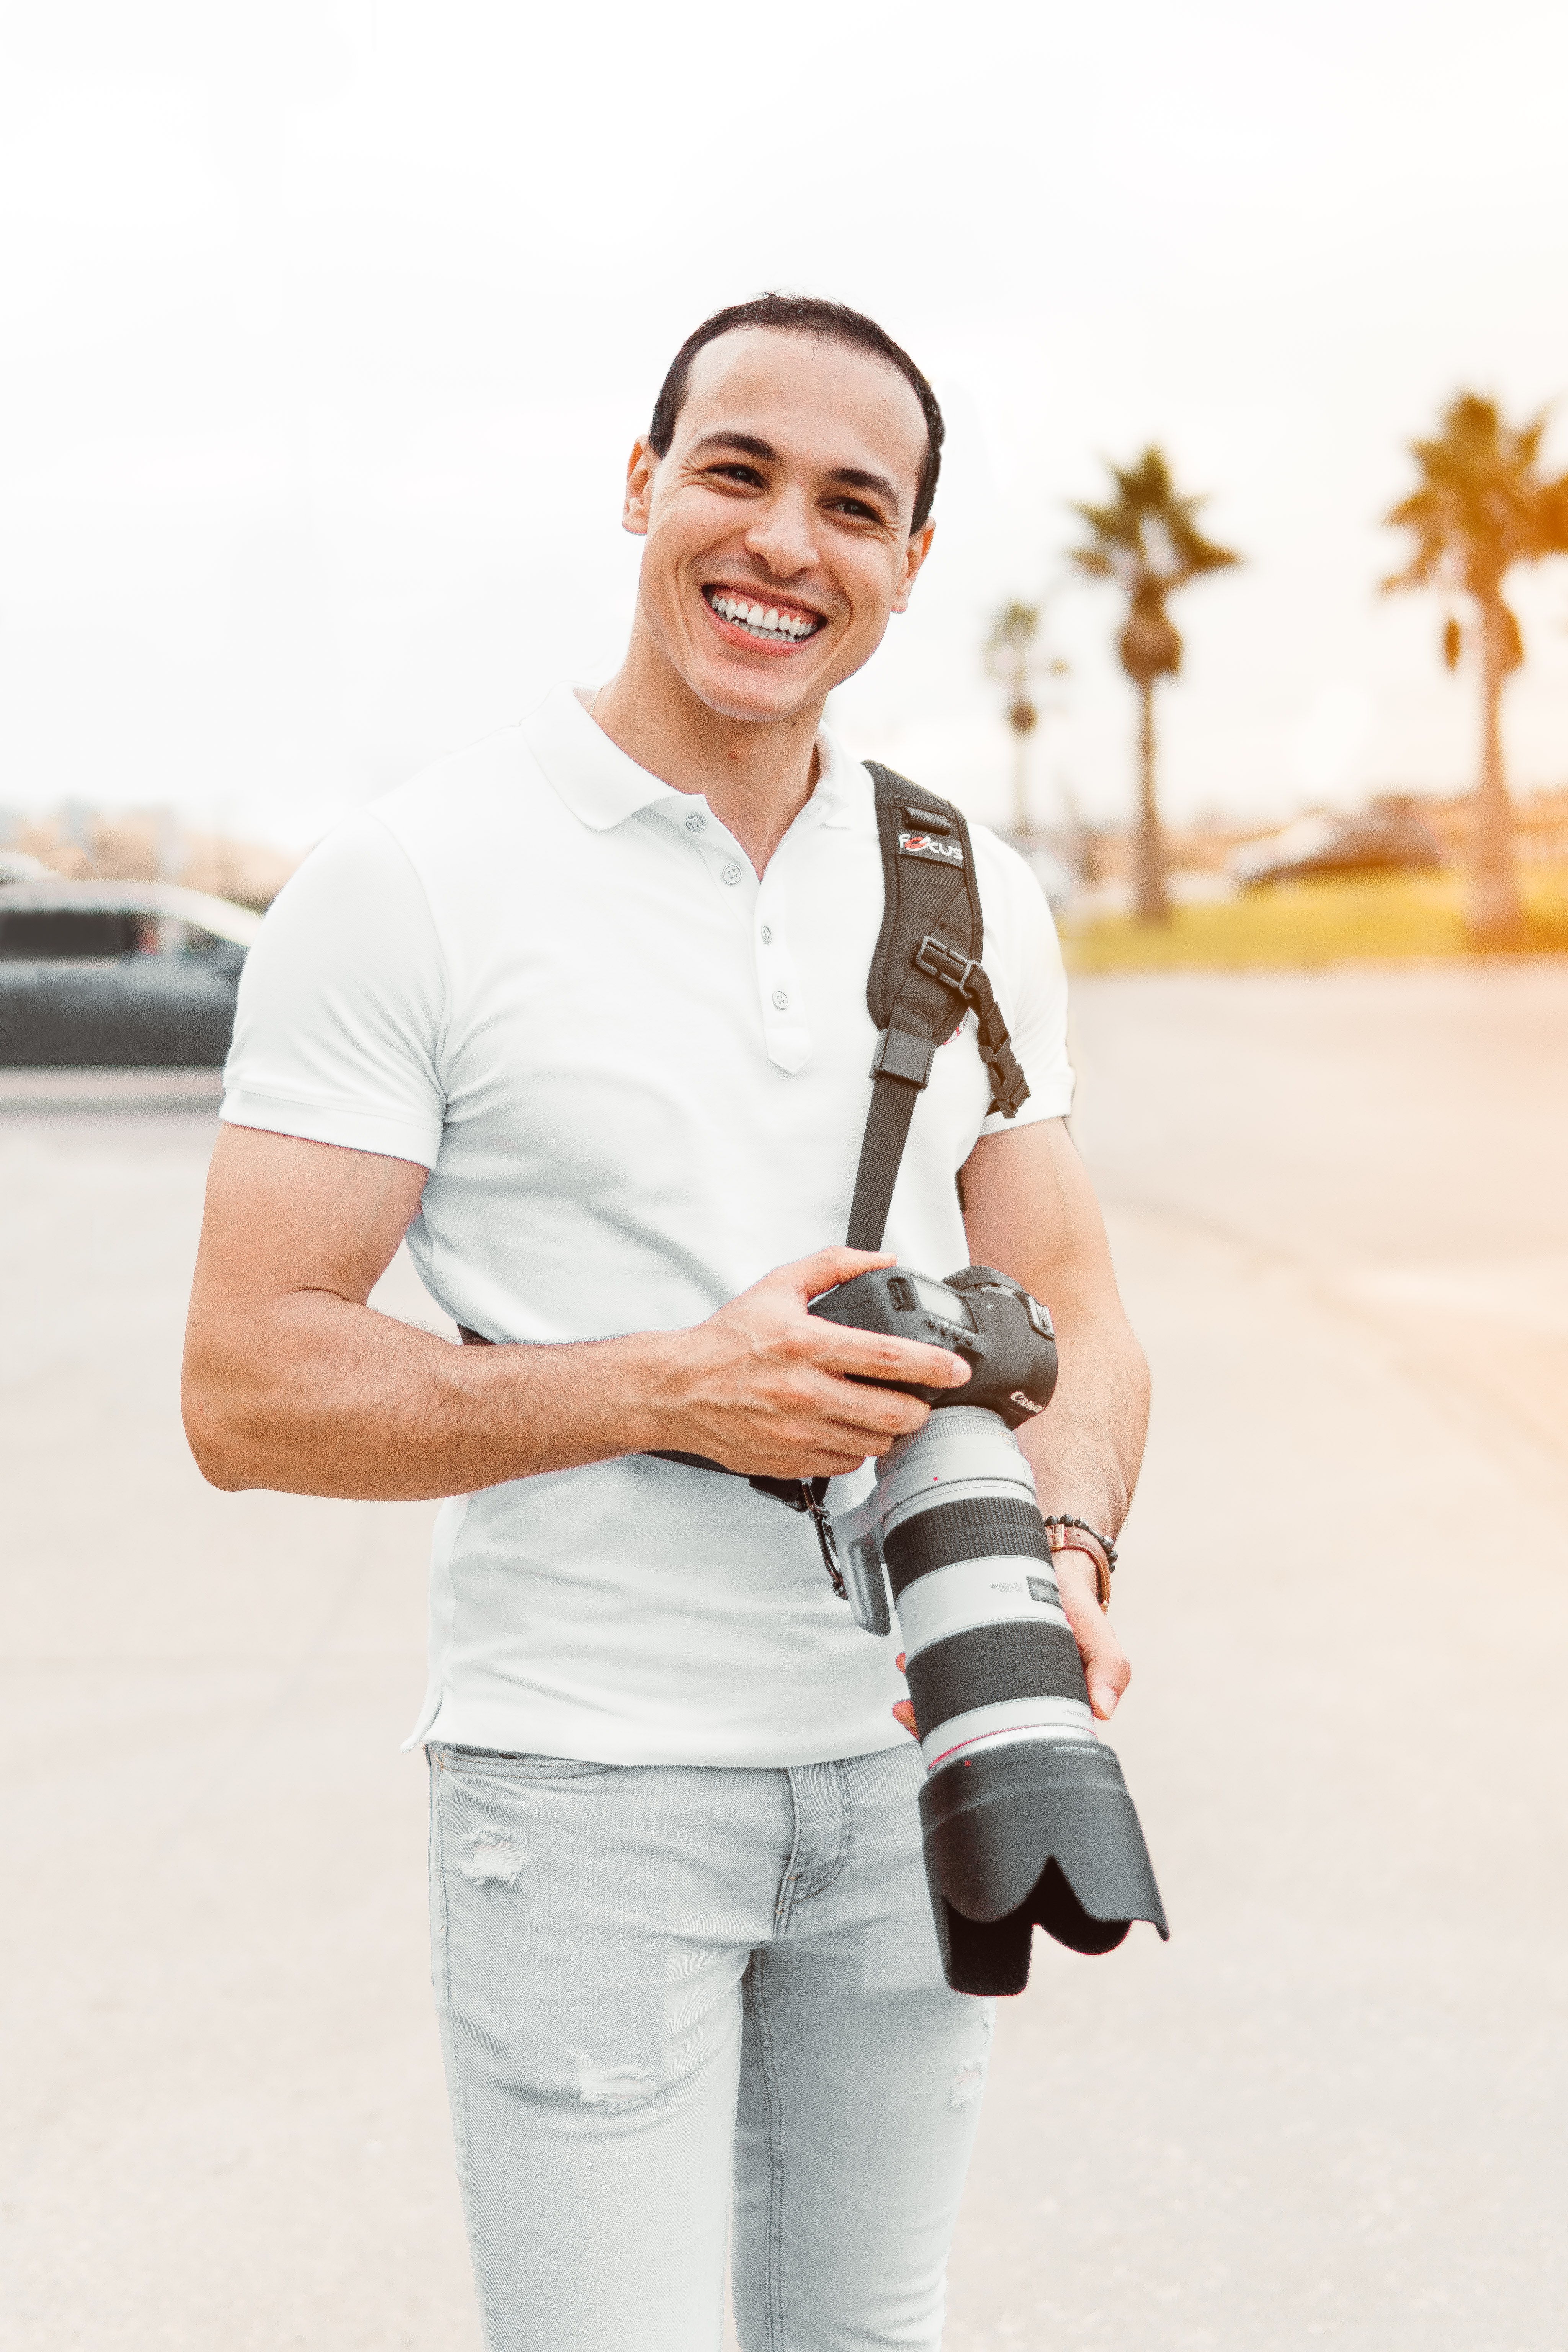
white, photograph, photography, smile, portrait photography, photo shoot, happy